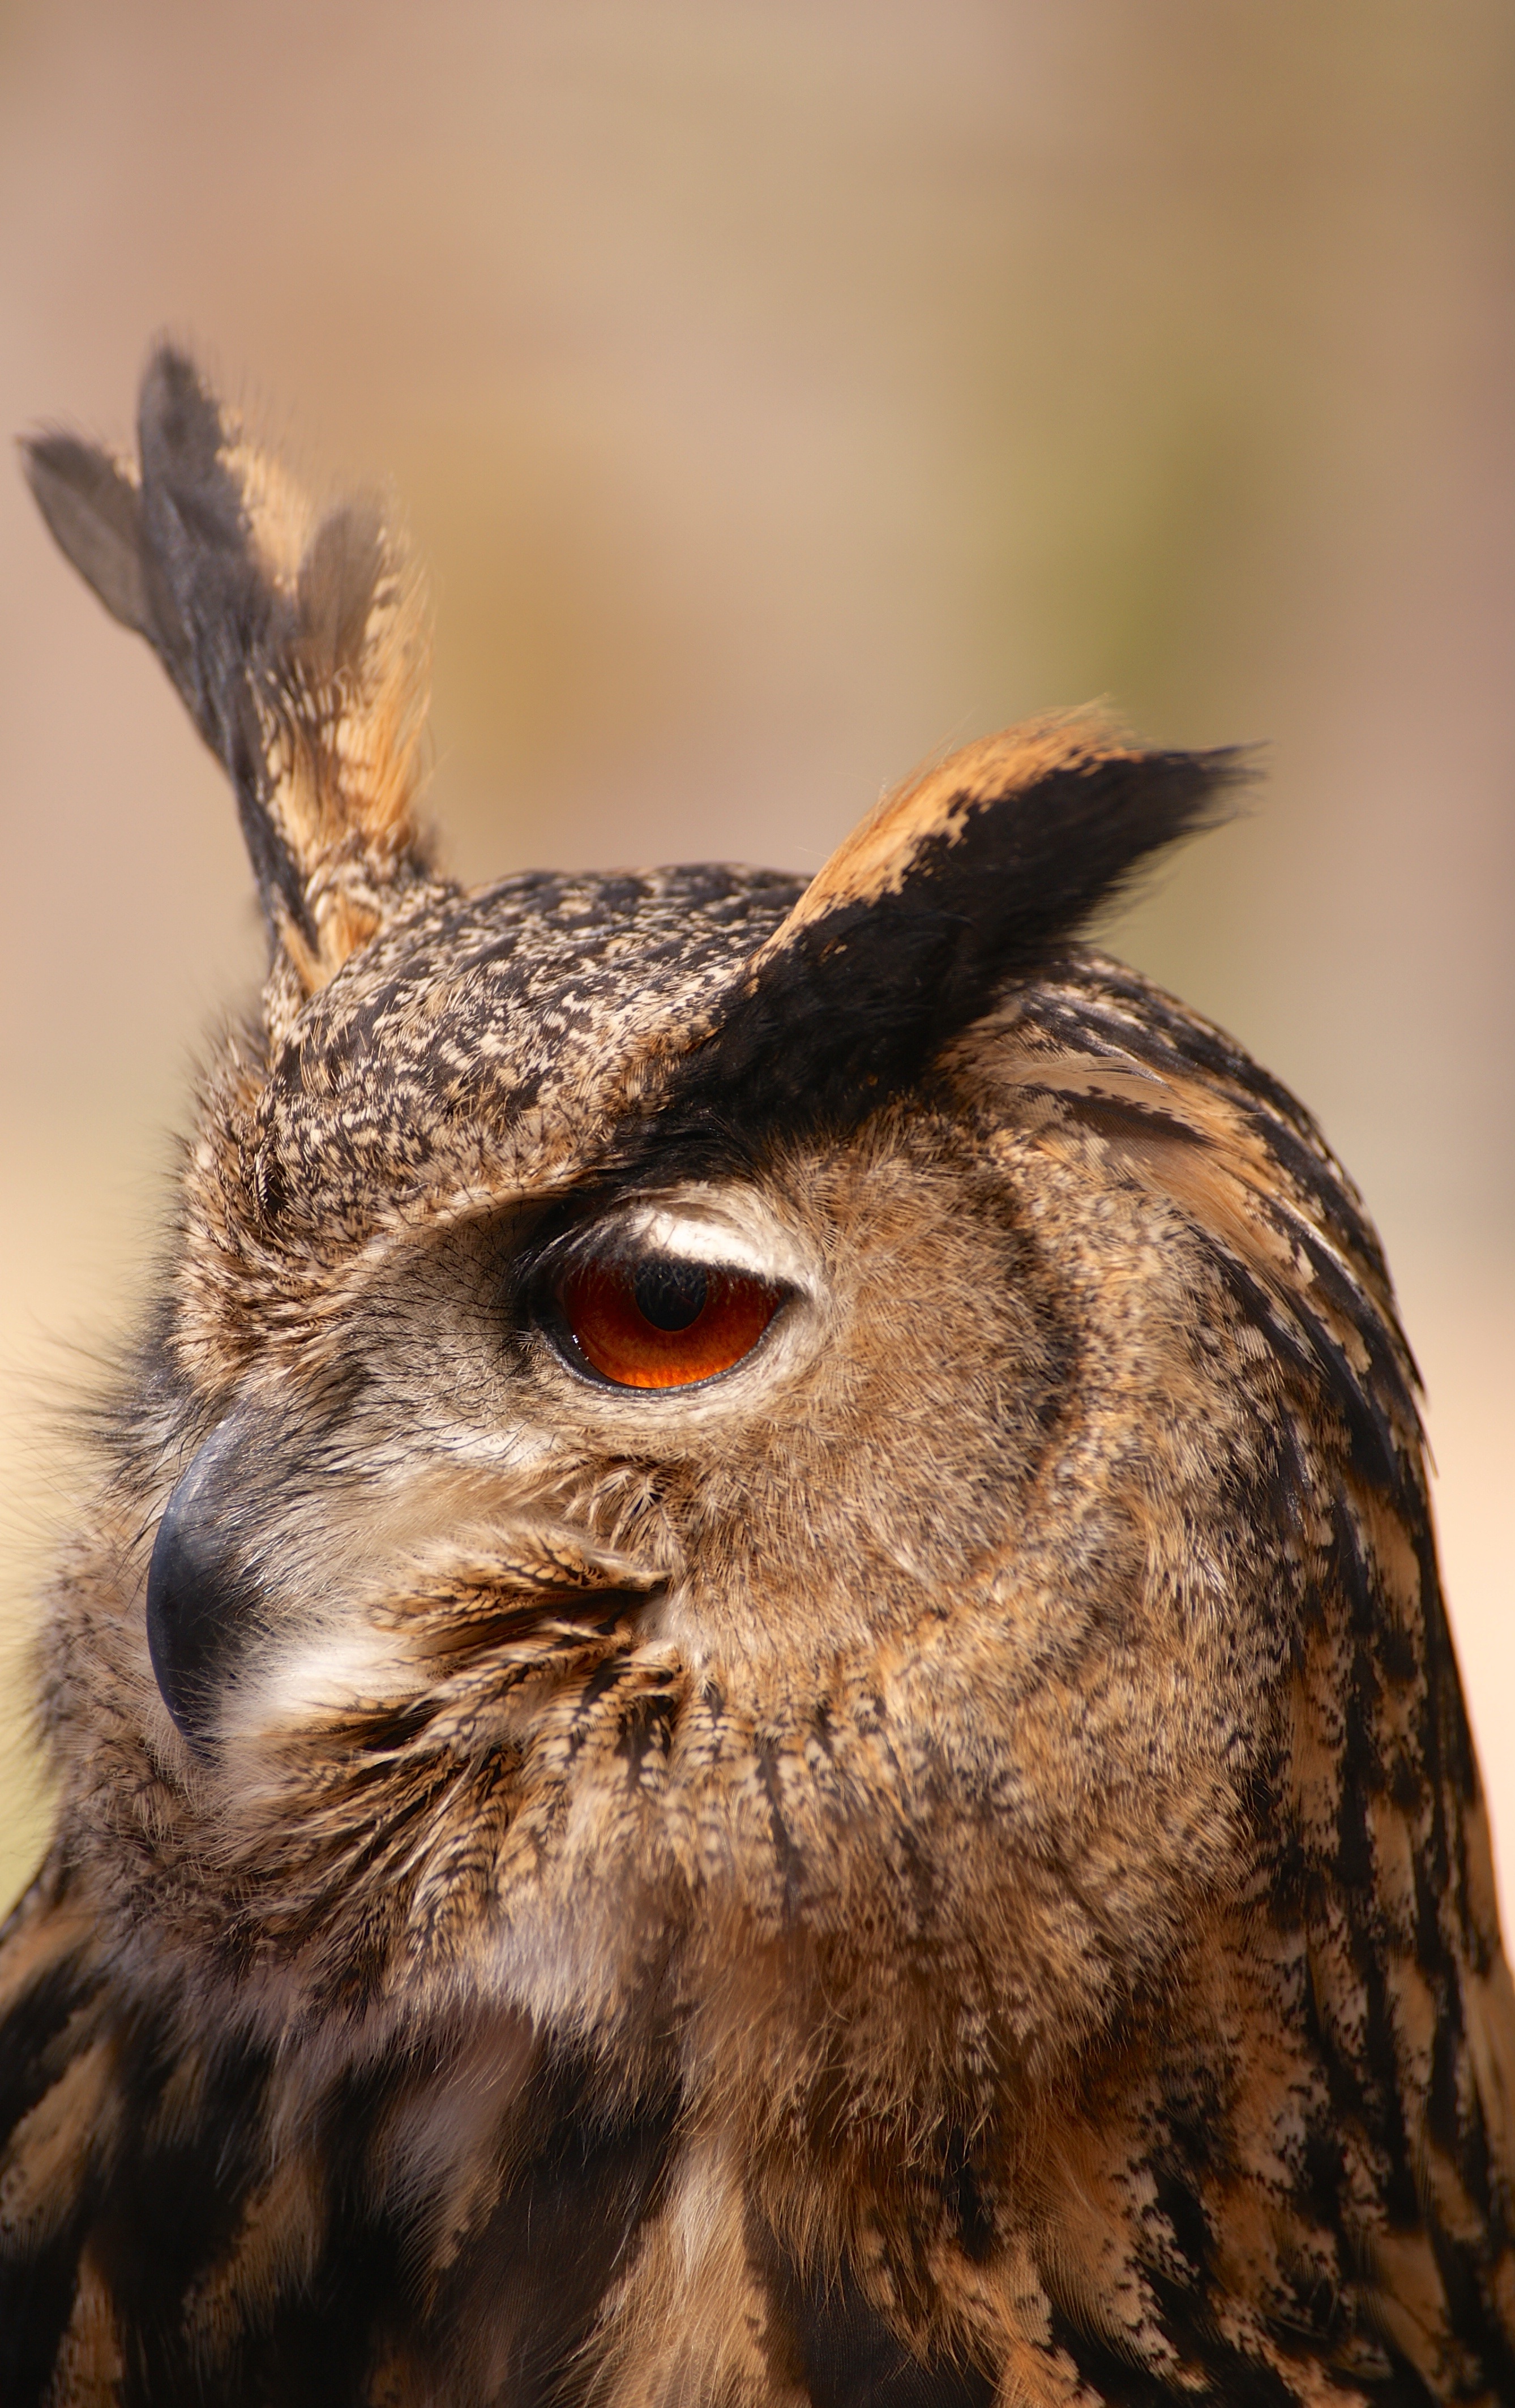
nature, bird, animal, wildlife, horn, beak, close, owl, feather, fauna, raptor, rabbit, plumage, hare, close up, whiskers, eye, head, vertebrate, bill, nocturnal, animal world, wildlife photography, spring dress, falconry, macro photography, eagle owl, tawny owl, rabits and hares